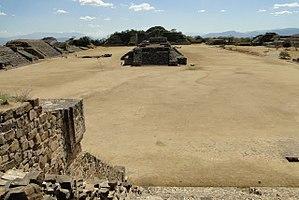
Monte Albán est un important site archéologique qui a connu son apogée lors de la période zapotèque entre 200 et 600 apr. J.-C. mais qui aurait été fondé par le peuple olmèque. Il est situé sur le territoire du municipio de Santa Cruz Xoxocotlán, à 10 km de la ville d’Oaxaca de Juárez au Mexique, et a pour coordonnées 17° 02′ 38″ N, 96° 46′ 04″ O